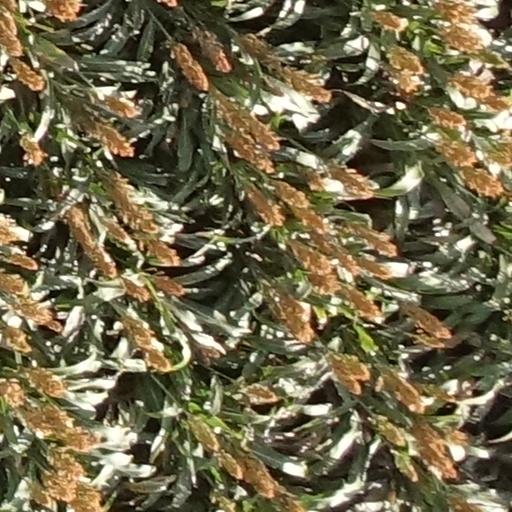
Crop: sorghum